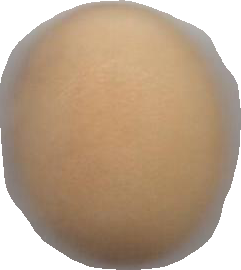
Variety: Dega